Prince Oana

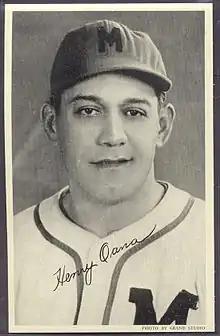
1943 Grand Studio baseball card of Oana

Henry "Hank" Kawaihoa "Prince" Oana Jr. (January 22, 1910 – June 19, 1976) was a professional baseball player for 23 years from 1929 to 1951. He played portions of three seasons in Major League Baseball as an outfielder for the Philadelphia Phillies in 1934, and as a pinch hitter and pitcher for Detroit Tigers in 1943 and 1945. When Oana debuted with the Phillies, he became the fourth Hawaiian player to appear in the major leagues. He compiled a .308 batting average and a 3.77 earned run average (ERA) in three major league seasons.